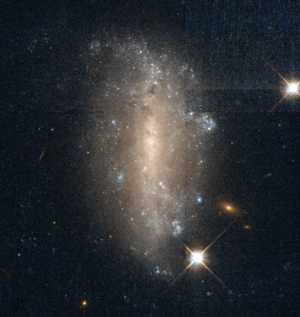
NGC 3782 est une petite galaxie spirale barrée située dans la constellation de la Grande Ourse à environ 34 millions d'années-lumière de la Voie lactée. NGC 3782 a été découvert par l'astronome germano-britannique William Herschel en 1788.